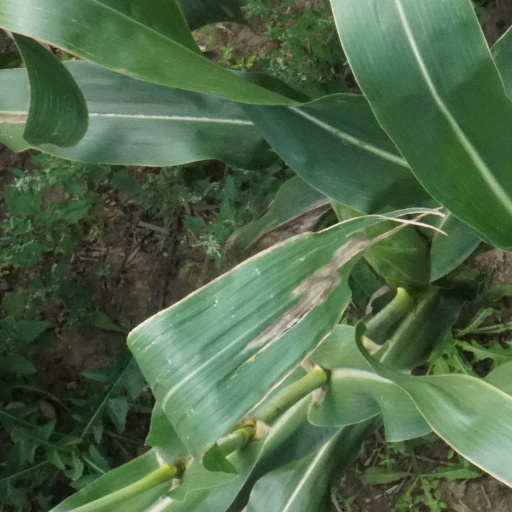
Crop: maize; corn